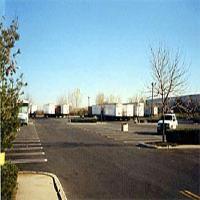
Weather: sun or clear